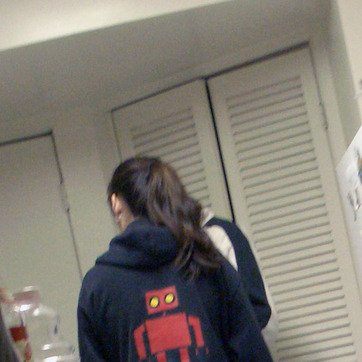
Material: hair